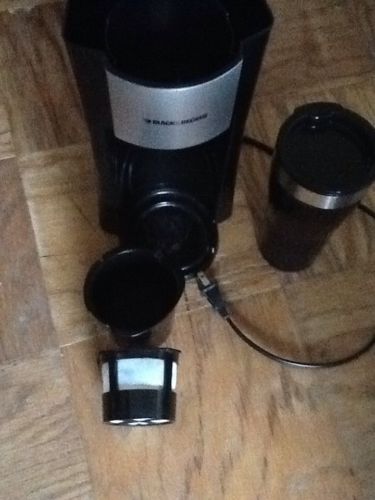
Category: coffee maker